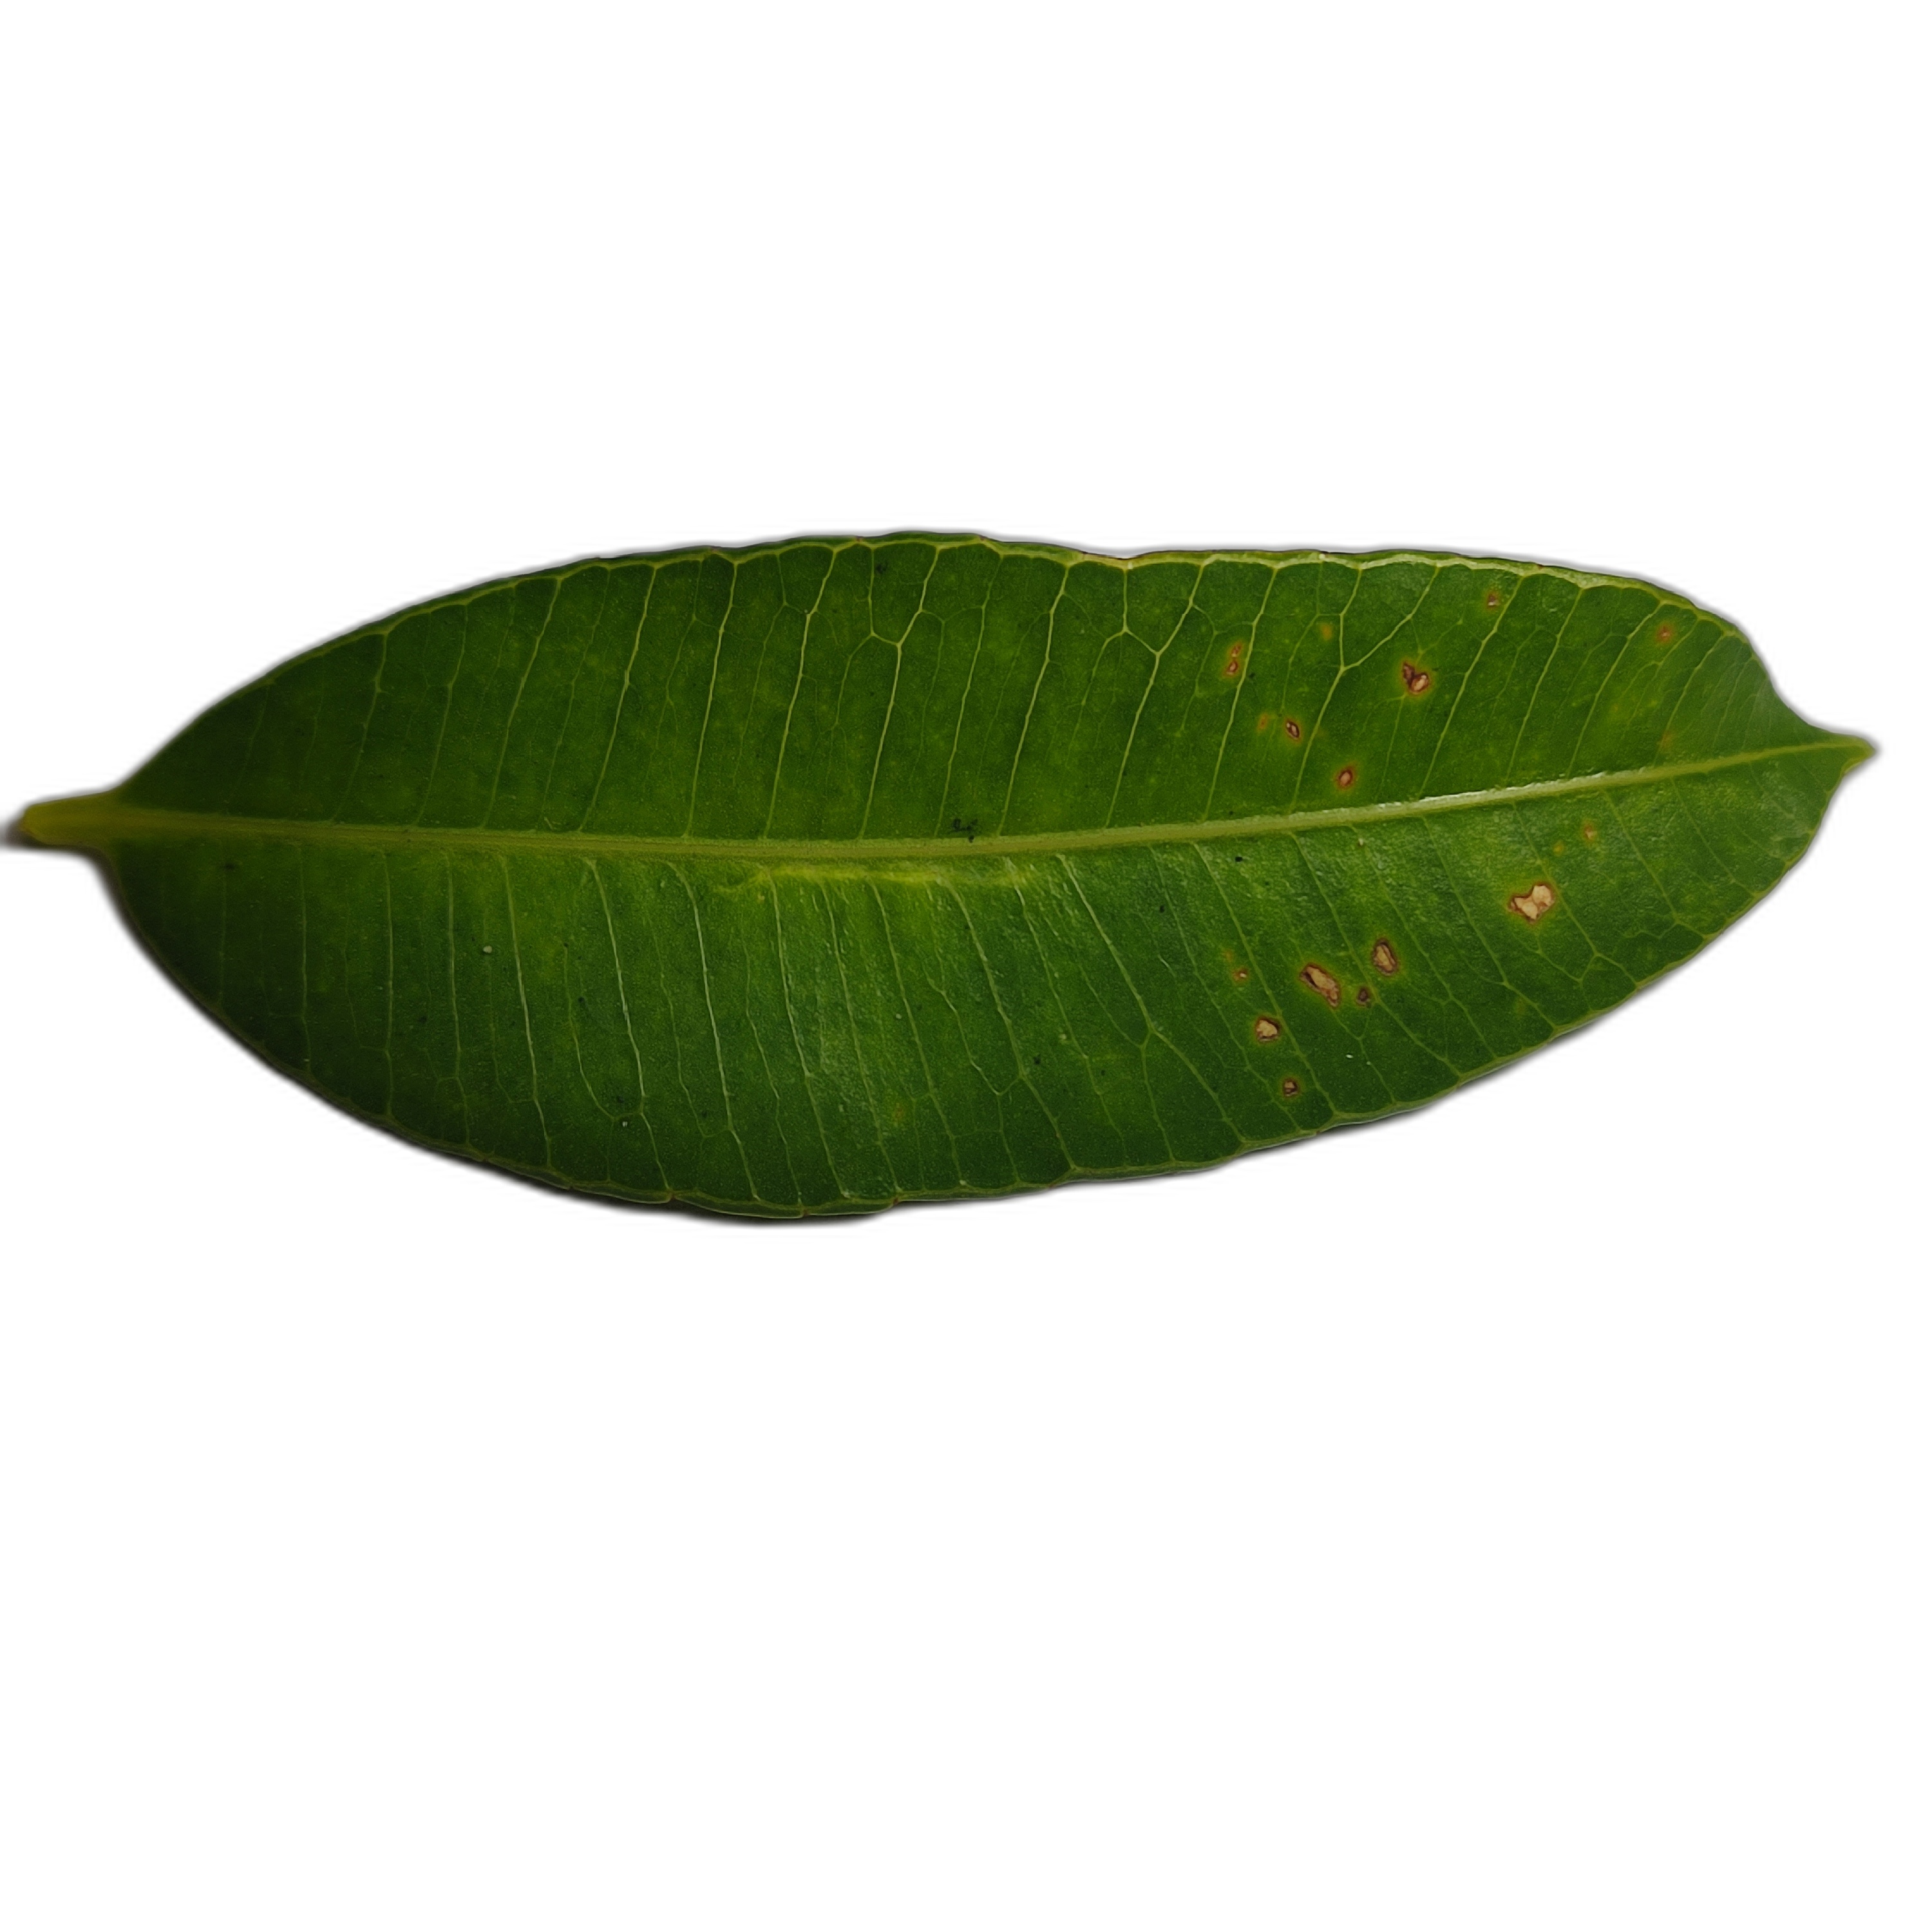
Label: healthy